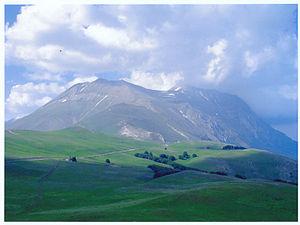
Le forca di Presta est un col des Apennins situé à 1 550 m d’altitude au pied du mont Vettore et qui sépare les Marches de la Ombrie.